Tajikistan Cup

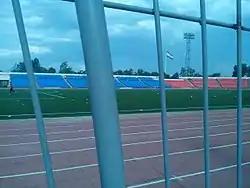
Republican Central Stadium in Dushanbe

The Tajikistan Cup finals are played most often at the main countries association football venue, Republican Central Stadium in Dushanbe. Since 2008, the final games started to be conducted at alternative stadiums.